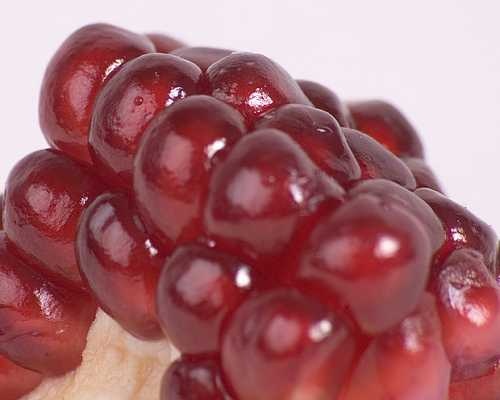
Label: Pomegranate